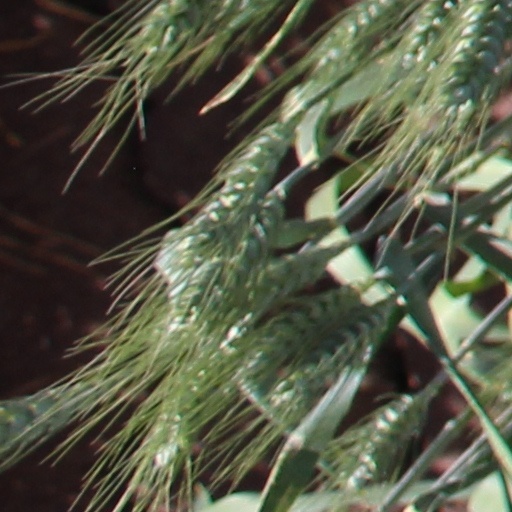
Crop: wheat